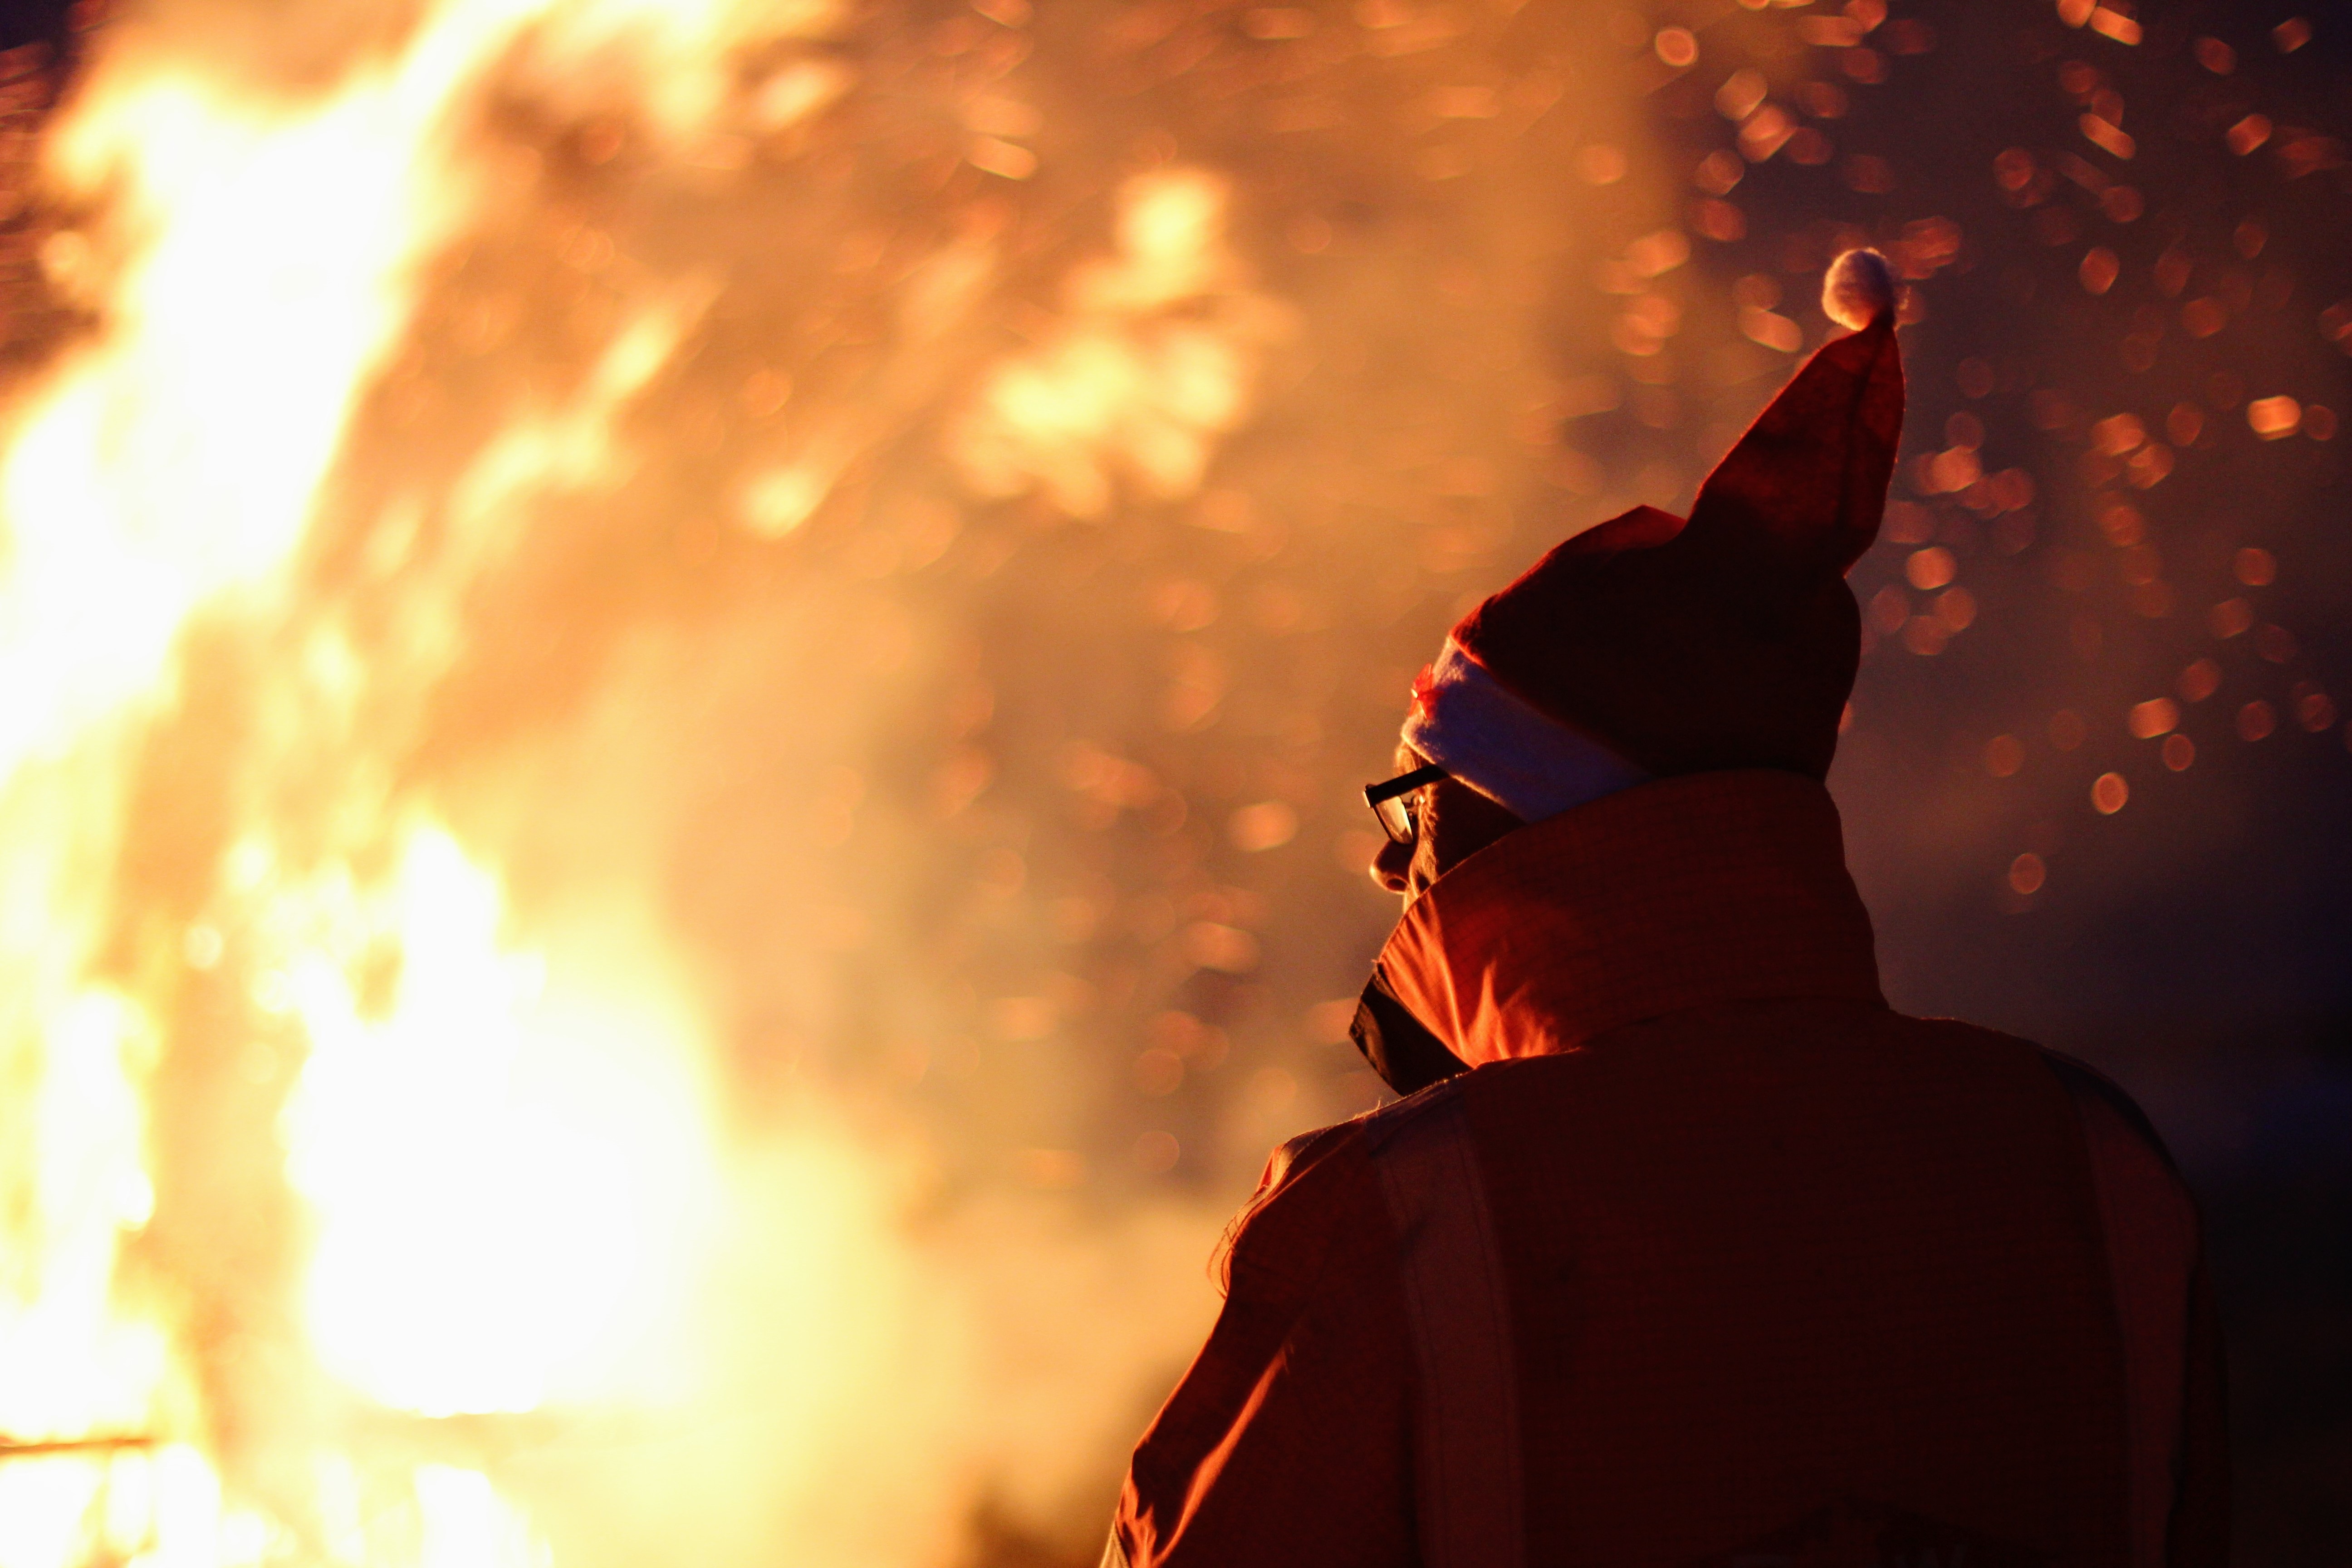
flame, fire, fireplace, bonfire, burn, brand, screenshot, wood fire